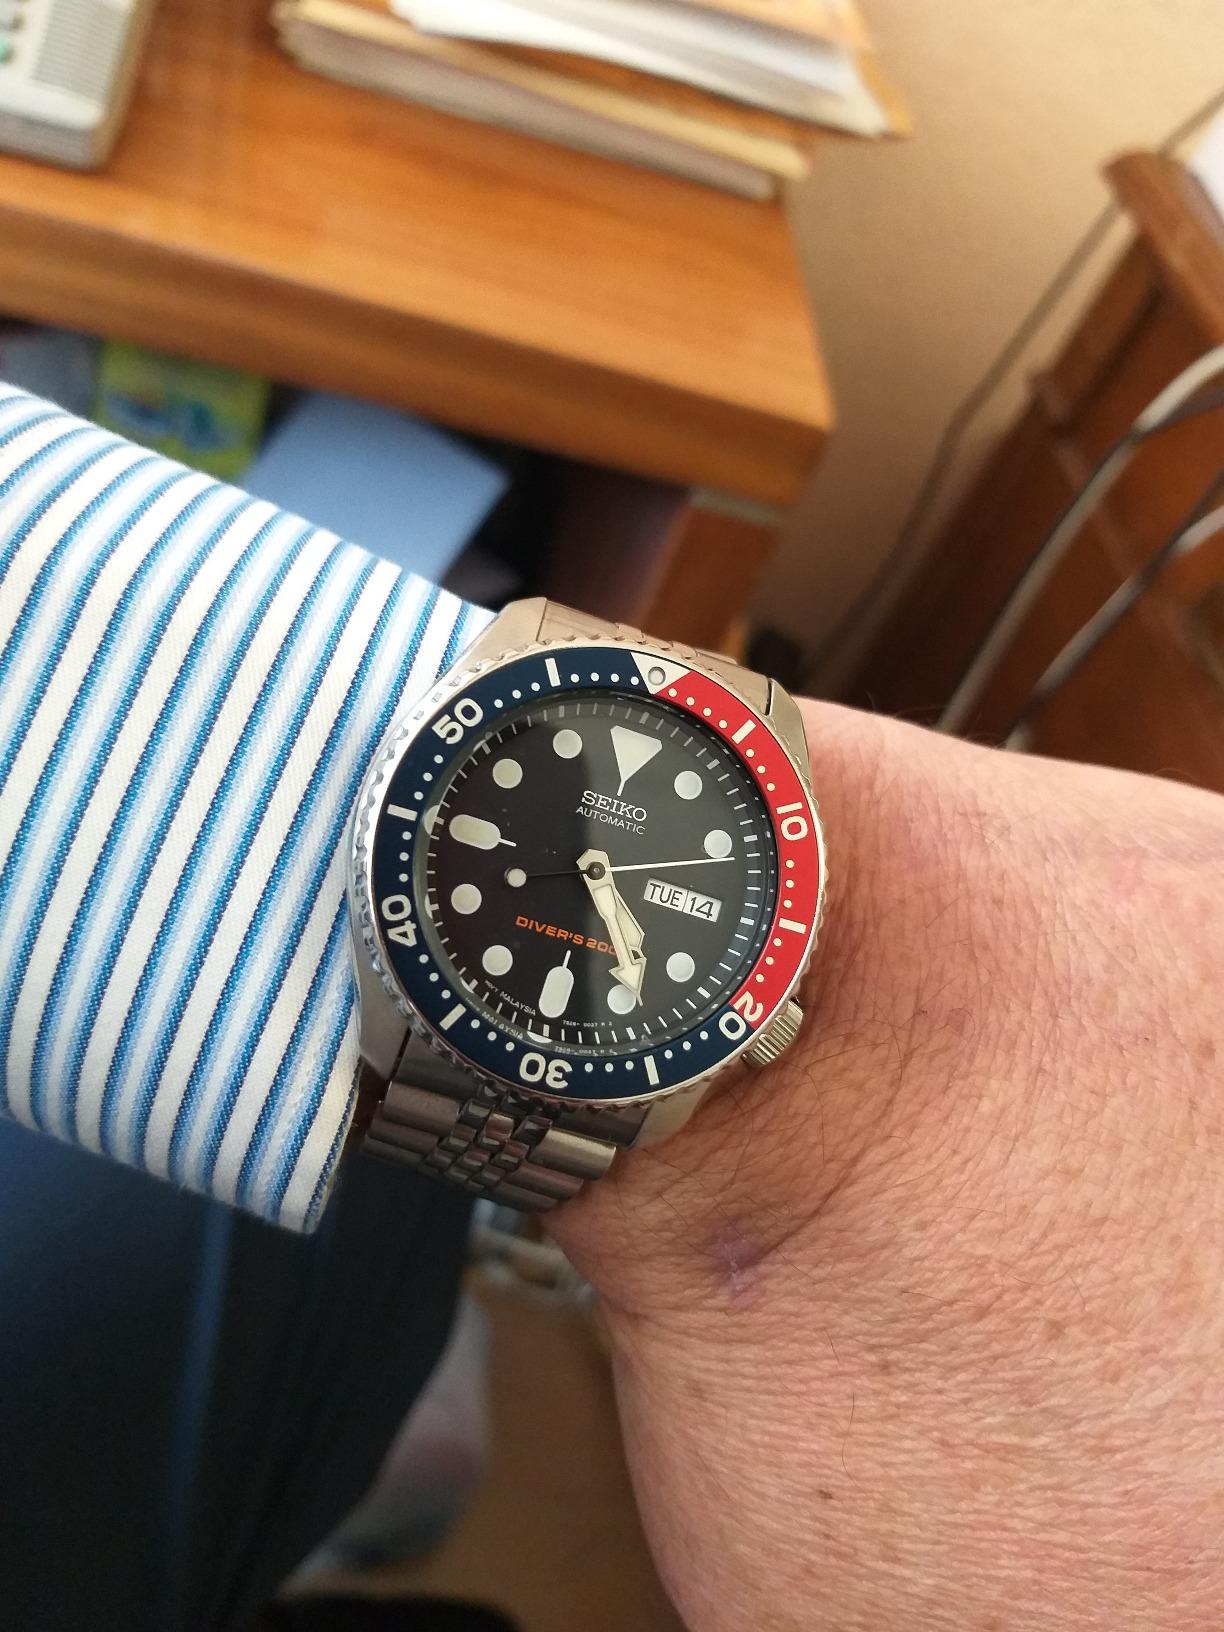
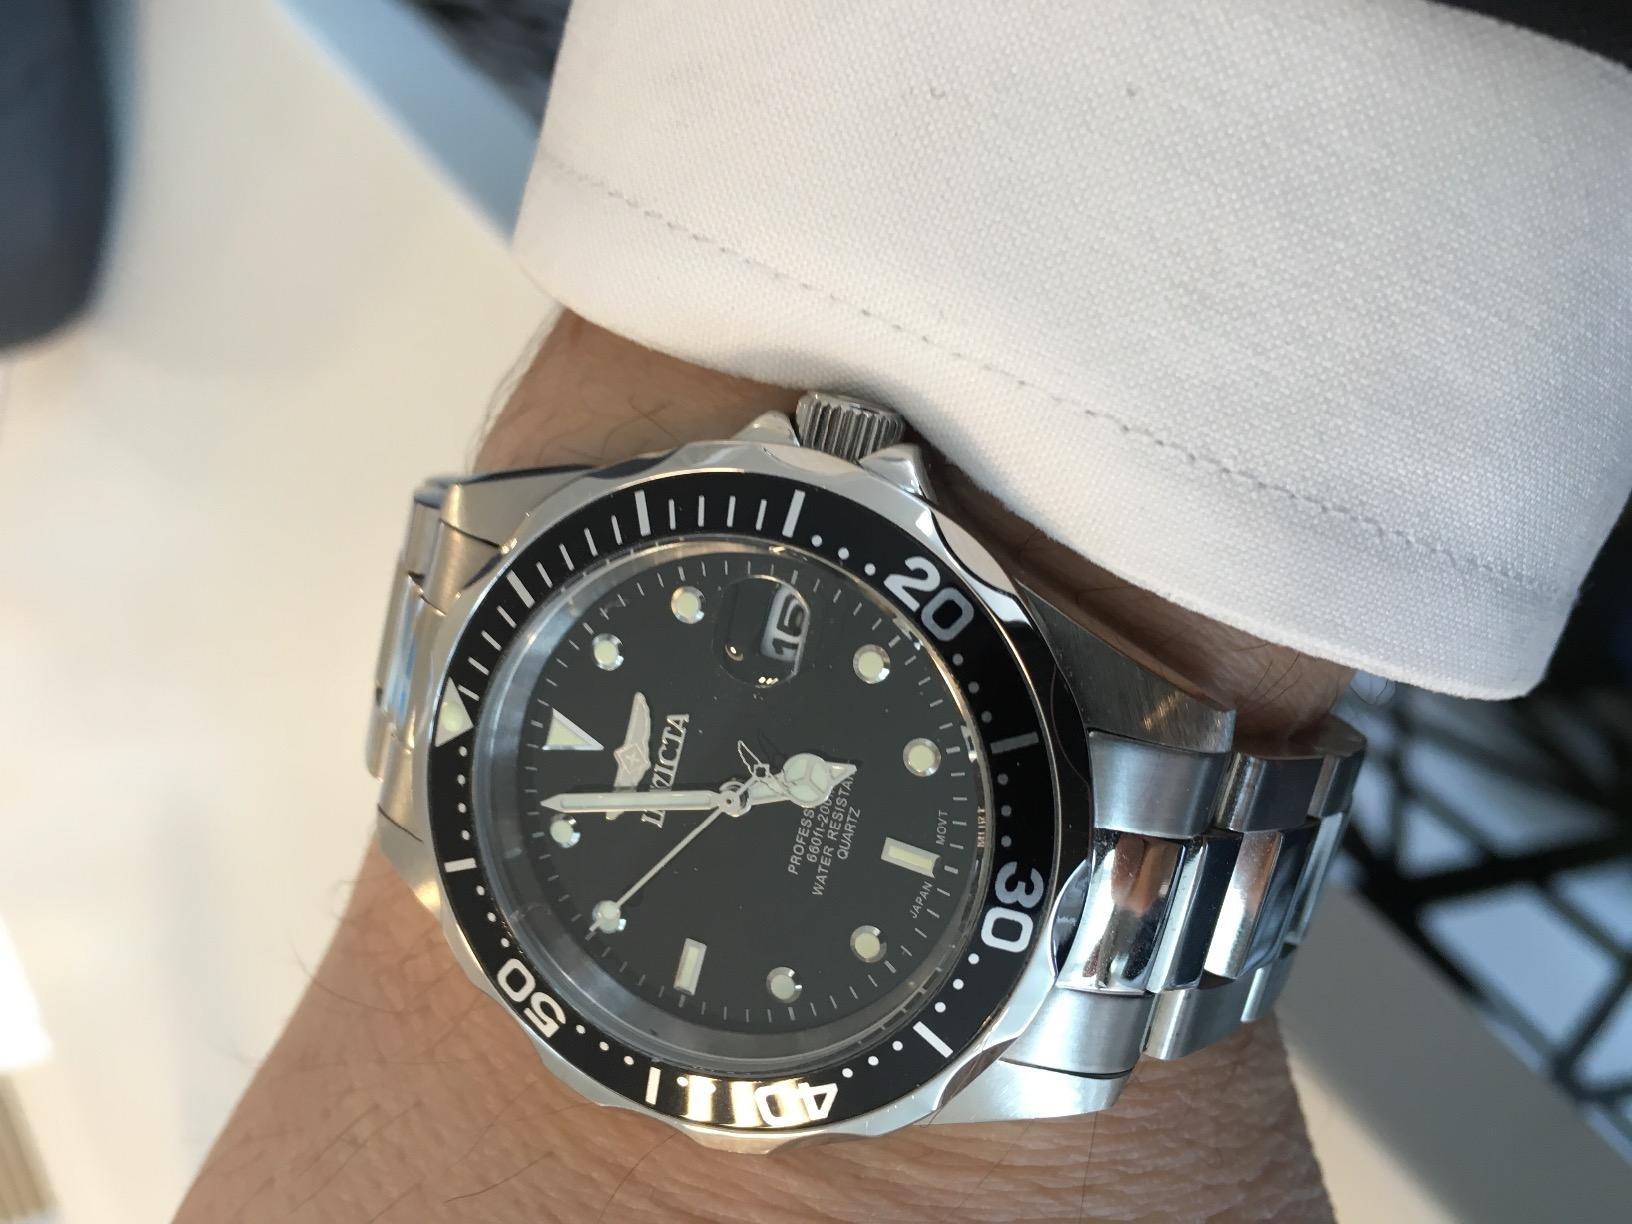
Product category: accessories_watch
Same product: no